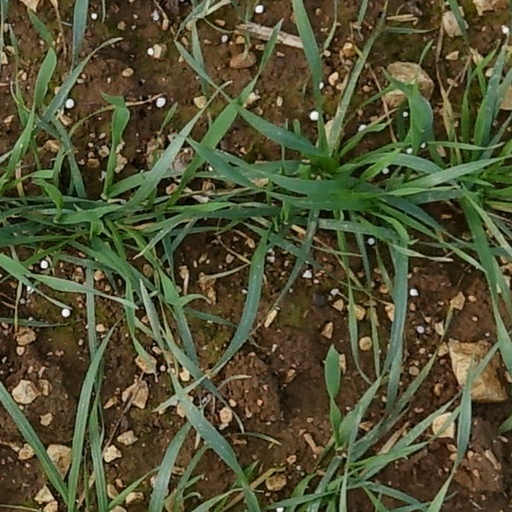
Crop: wheat